Dunøyane

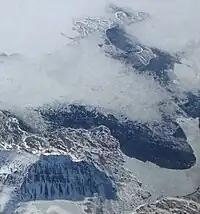
Dunøyane and Dunøysundet.

Dunøyane is a group of islands north of Hornsund, outside Wedel Jarlsberg Land at the western coast of Spitsbergen, Svalbard. The island group is a nesting site for barnacle goose, common eider and Arctic tern. Hunters used to collect eiderdown at the islands. Dunøyane are included in the Dunøyane Bird Sanctuary, and part of the Sør-Spitsbergen National Park.